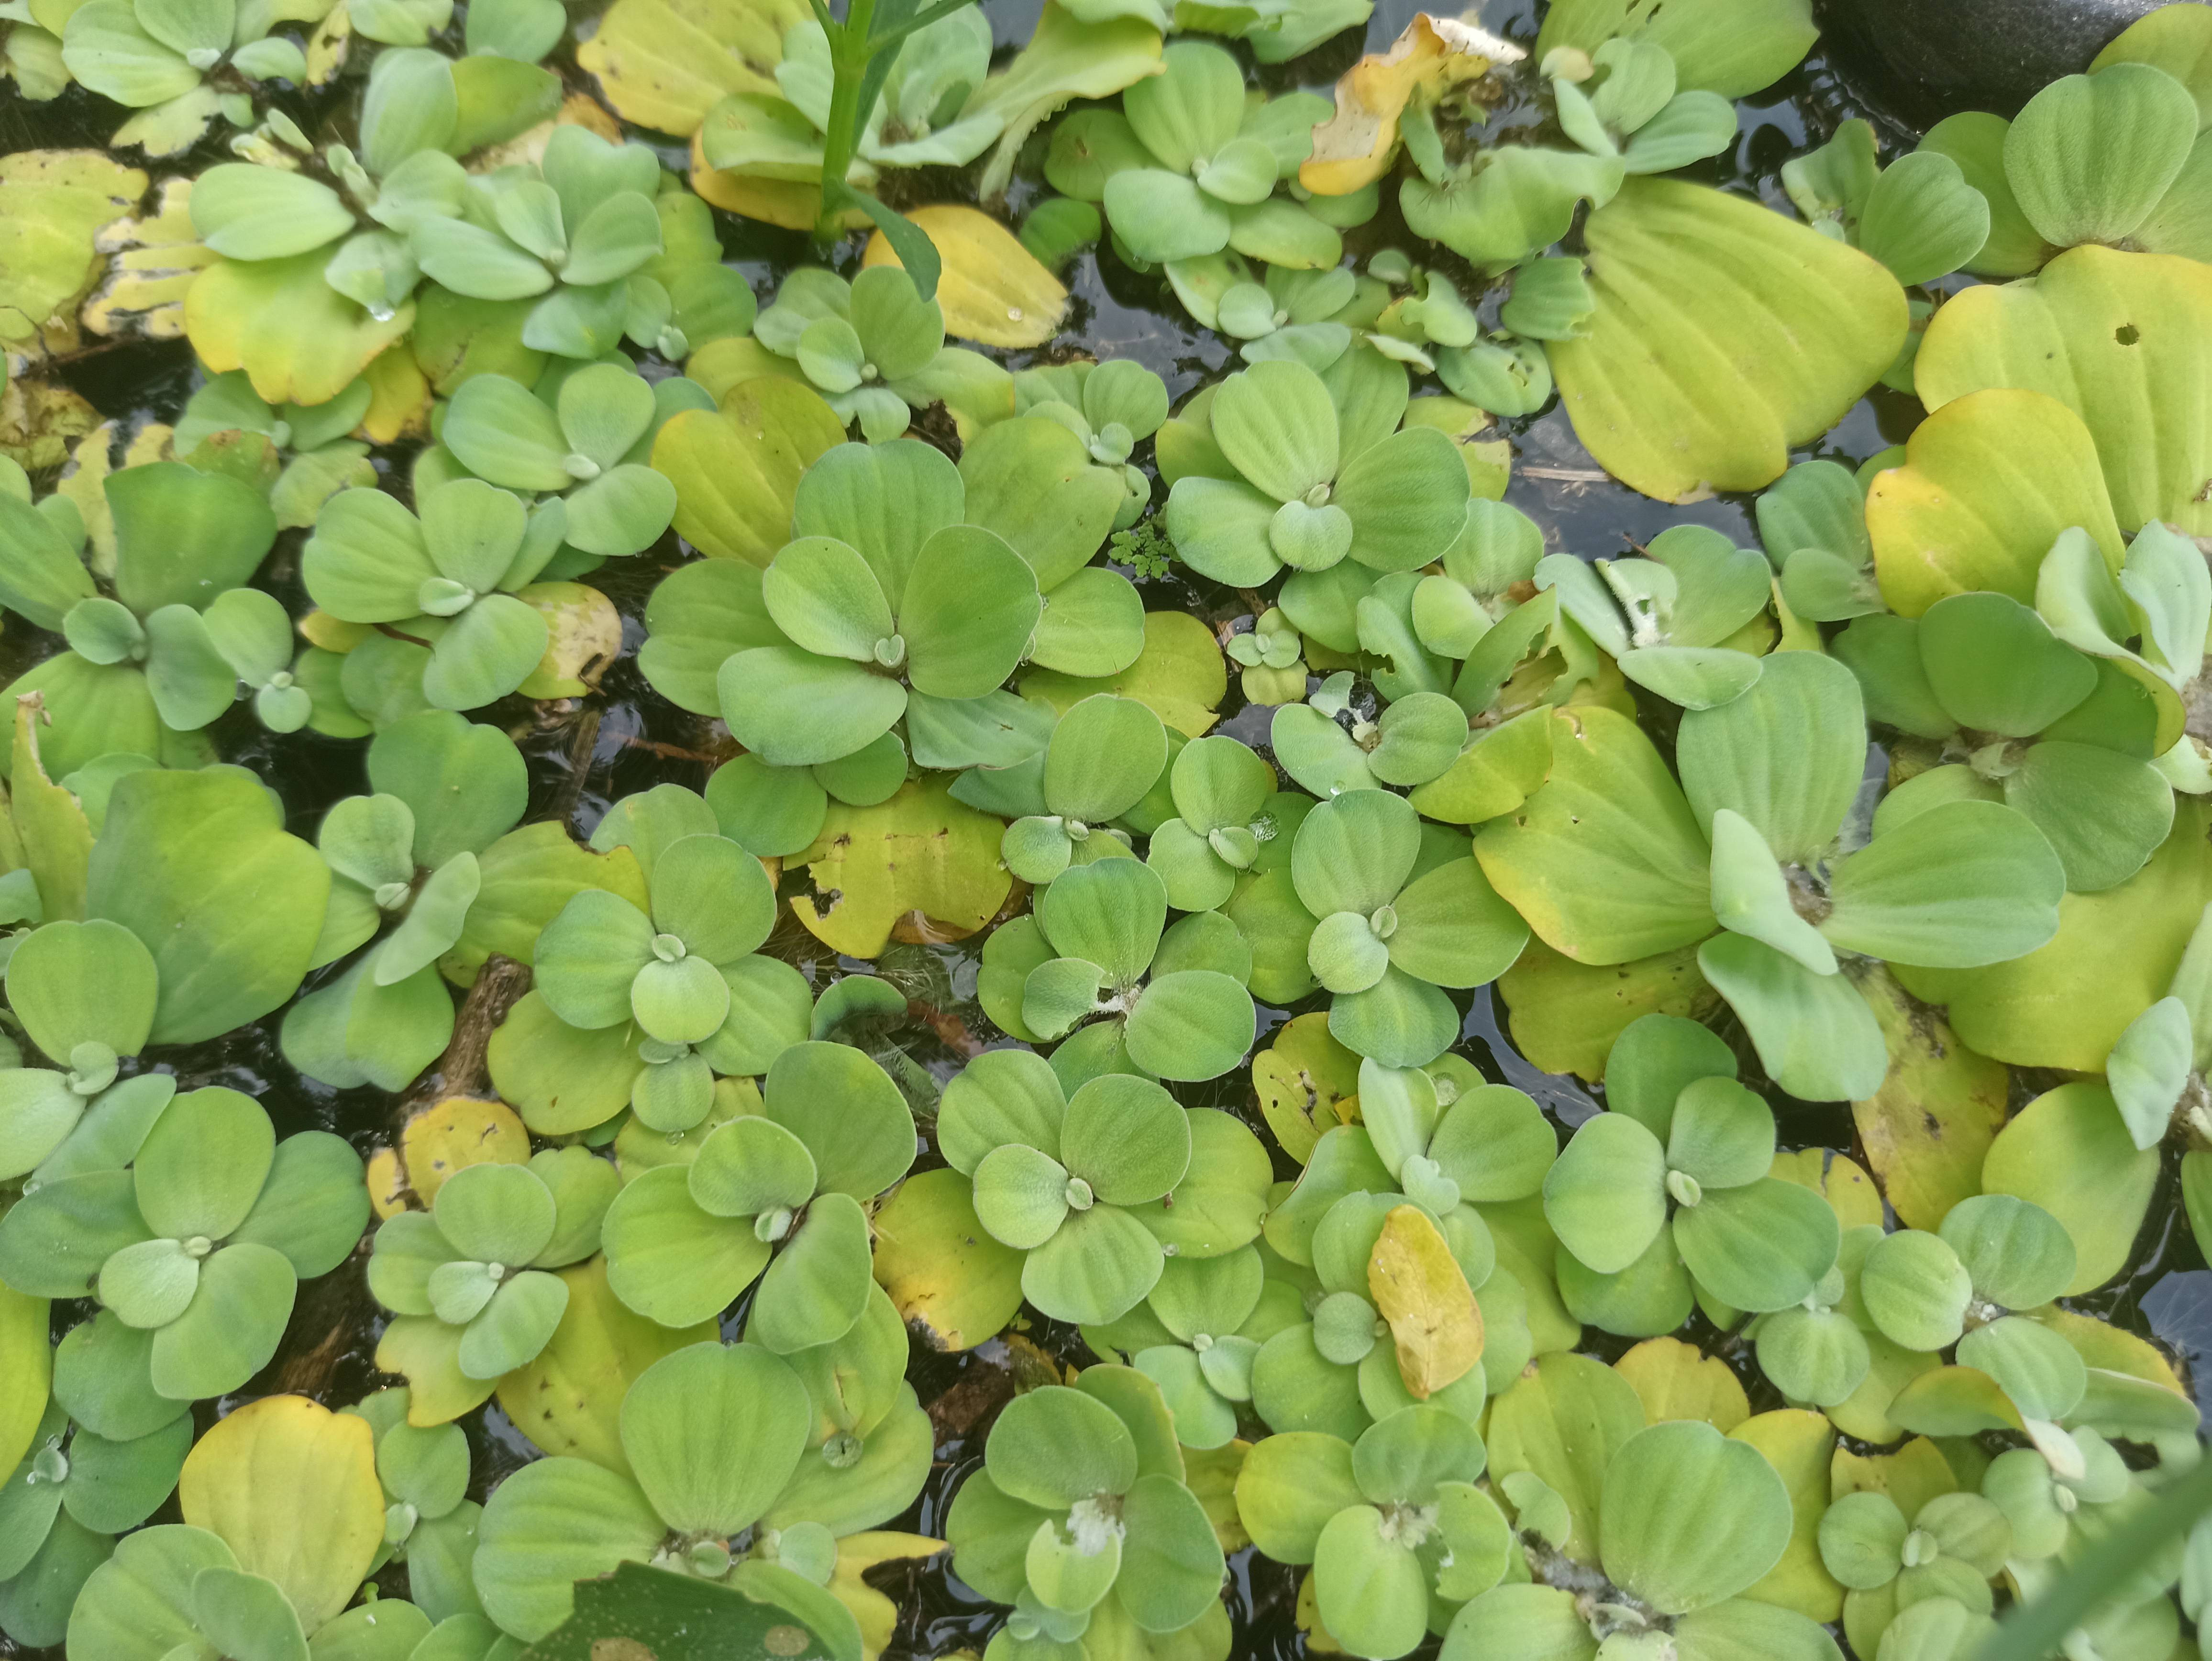
Species: Water Lettuce (Pistia stratiotes)